Battle of Hastings

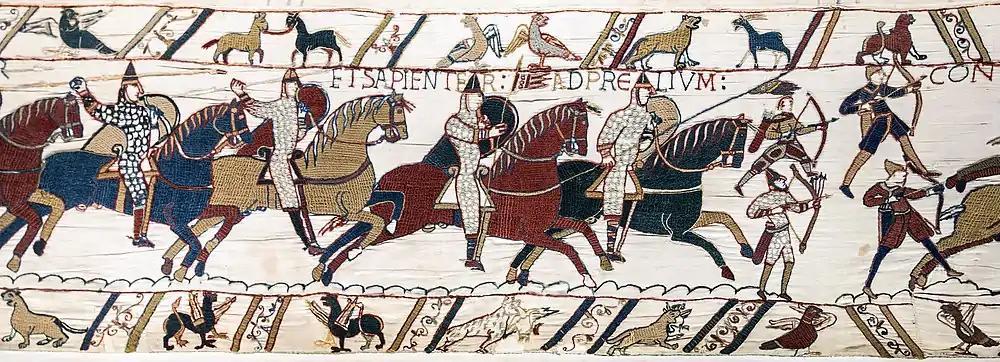
Norman knights and archers at the Battle of Hastings, as depicted in the Bayeux Tapestry

The exact numbers and composition of William's force are unknown. A contemporary document claims that William had 776 ships, but this may be an inflated figure. Figures given by contemporary writers for the size of the army are highly exaggerated, varying from 14,000 to 150,000. Modern historians have offered a range of estimates for the size of William's forces: 7000–8000 men including 1000–2000 cavalry; 10,000–12,000 men; 10,000 men including 3000 cavalry; or 7500 men. The army consisted of about one-half infantry, one-quarter cavalry, and one-quarter archers or crossbowmen. Later lists of companions of William the Conqueror are extant, but most are padded with extra names; only about 35 named individuals can be reliably identified as having been with William at Hastings.